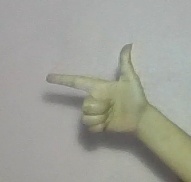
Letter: yaa